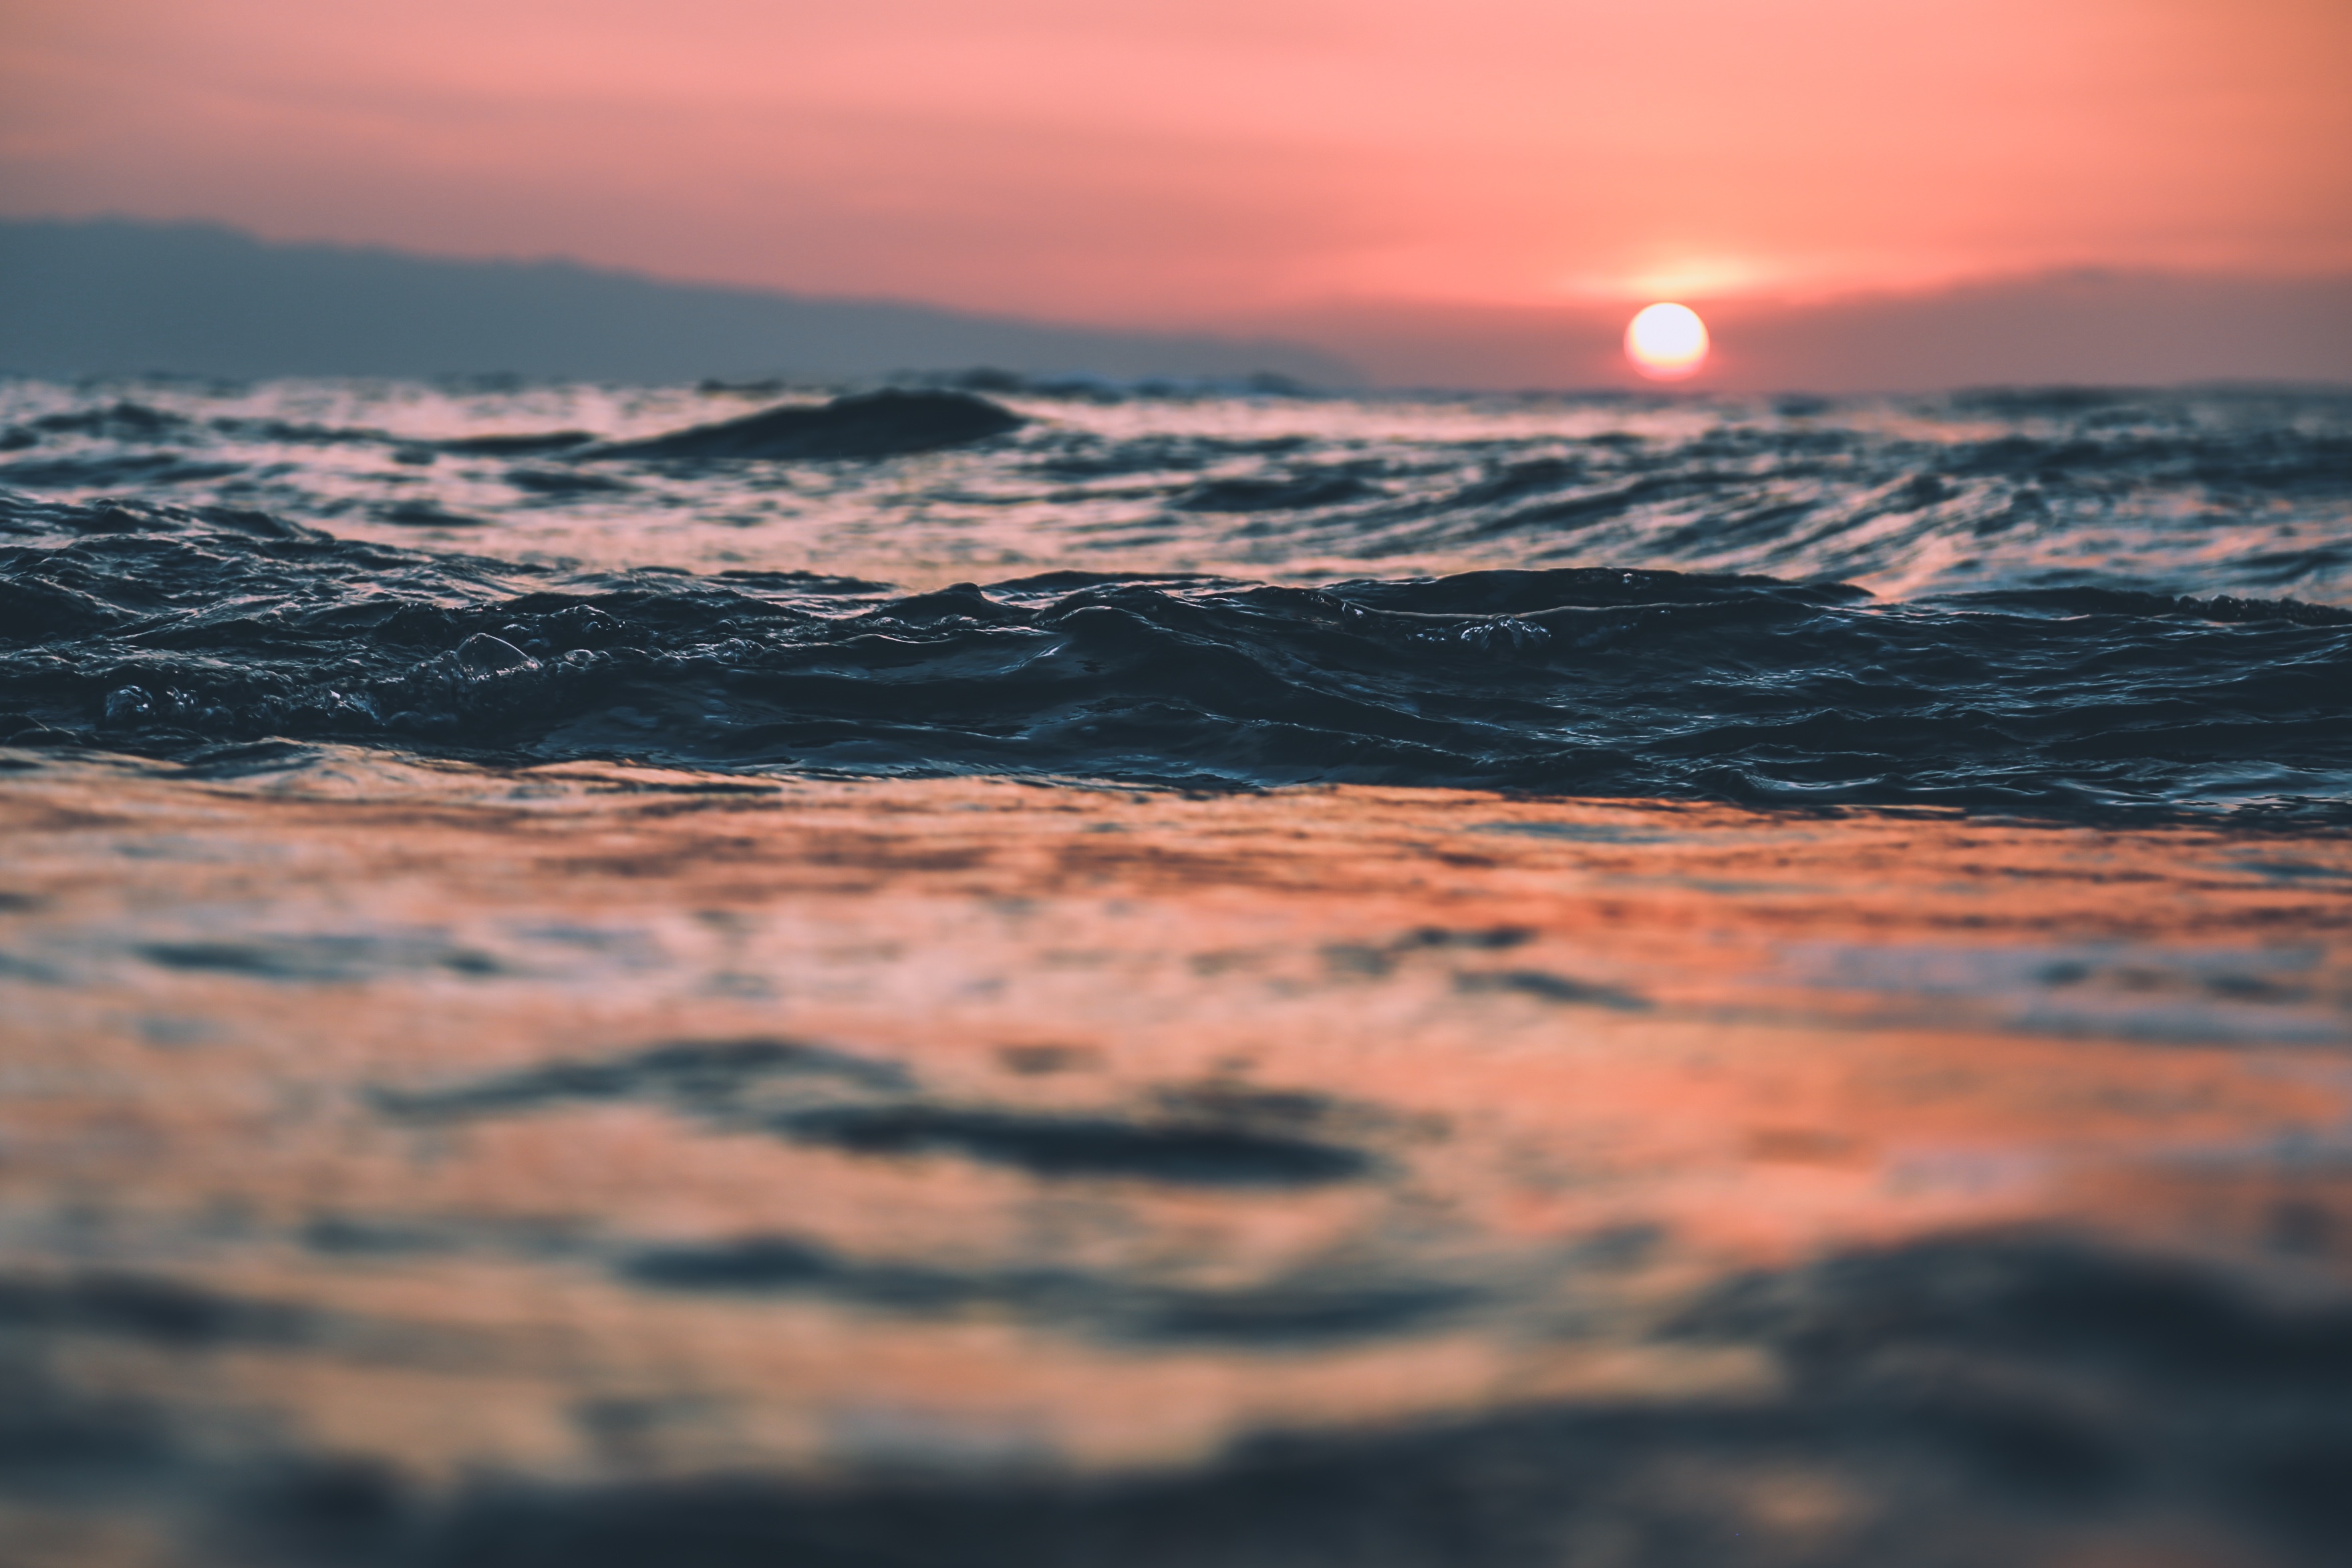
beach, sea, coast, sand, ocean, horizon, cloud, sky, sun, sunrise, sunset, sunlight, morning, shore, wave, dawn, dusk, evening, reflection, body of water, wind wave